Sambar deer

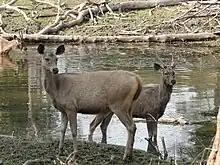
A sambar hind with a young stag

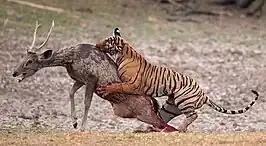
A tiger attacking a sambar in Ranthambore

Stags wallow and dig their antlers in urine-soaked soil, and then rub against tree trunks. Sambar are capable of remarkable bipedalism for a deer species, and stags stand and mark tree branches above them with their antlers. A stag also marks himself by spraying urine on his own face with a highly mobile penis. Despite their lack of antlers, female sambar readily defend their young from most predators, which is relatively unusual among deer. When confronted by pack-hunting dholes or feral domestic dogs, a sambar lowers its head with an erect mane and lashes at the dogs. Sambar prefer to attack predators in shallow water. Several sambar may form a defensive formation, touching rumps and vocalising loudly at the dogs. When sensing danger, a sambar stamps its feet and makes a ringing call known as "pooking" or "belling".